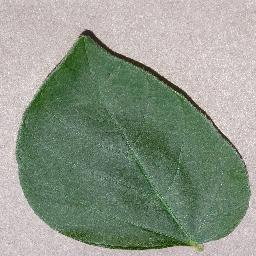
Label: Soybean___healthy